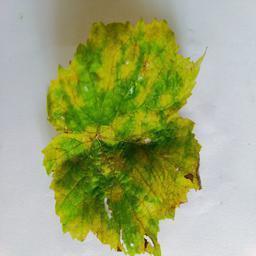
Label: Downy Mildew